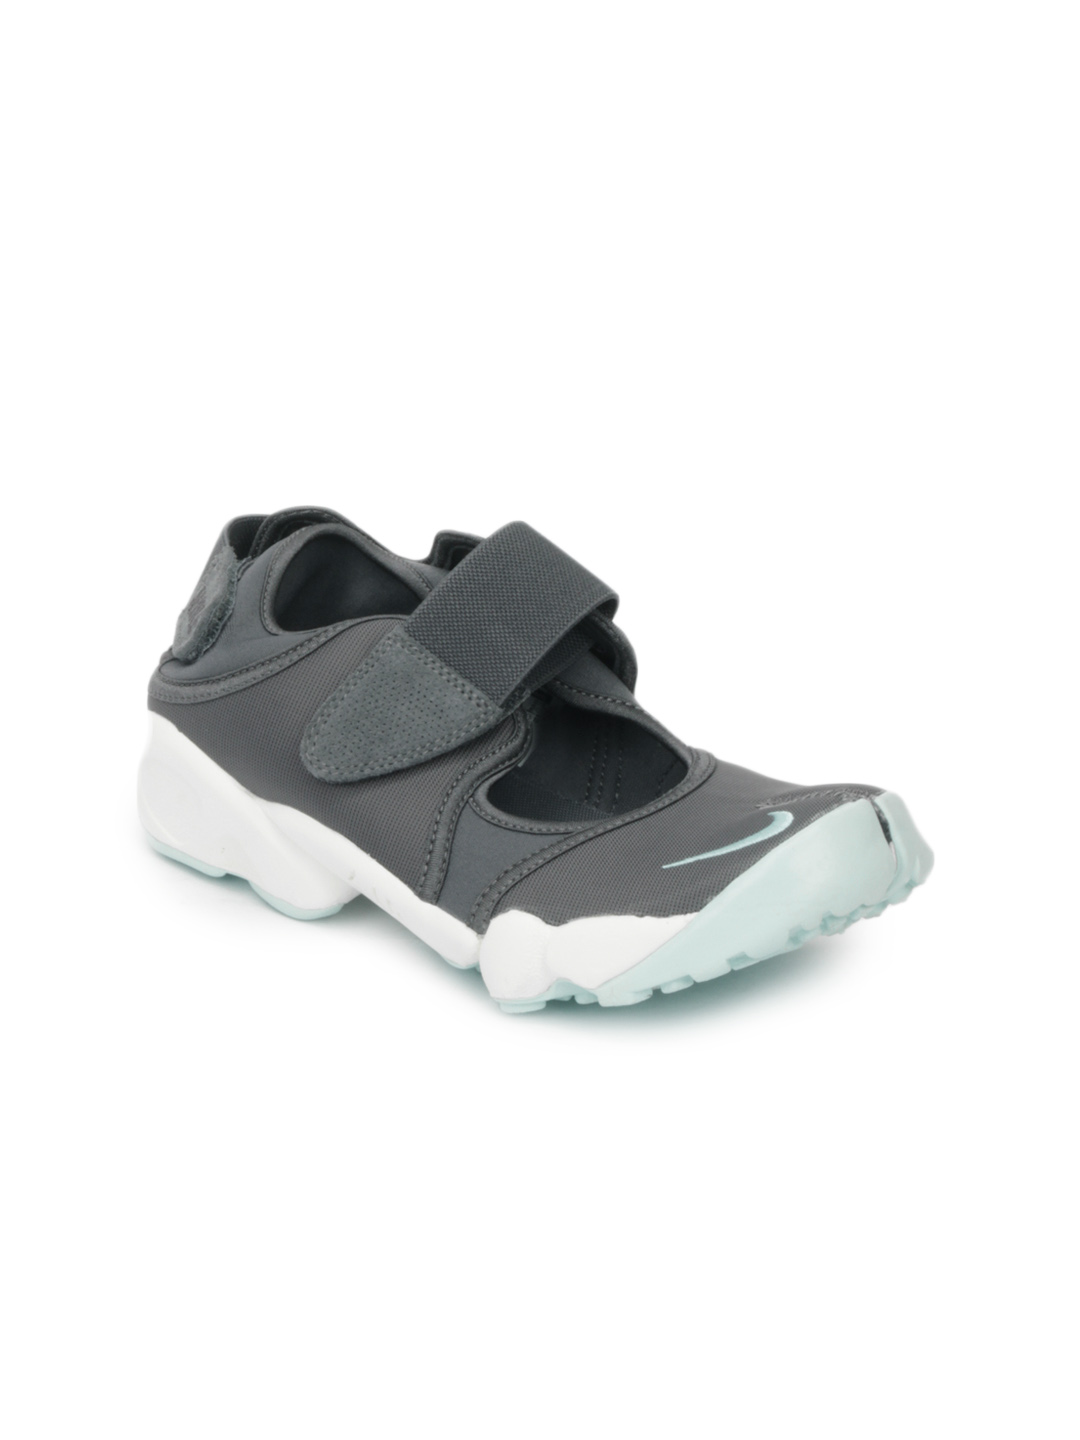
Nike Women Air Rift Grey Sports Shoes
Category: Footwear / Shoes / Sports Shoes
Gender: Women
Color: Grey
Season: Summer 2012
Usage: Sports